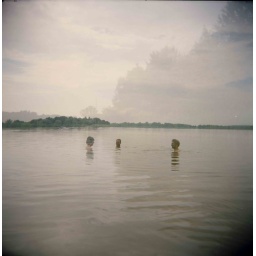
the boys in the lake